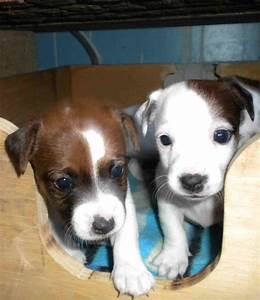
Label: dog